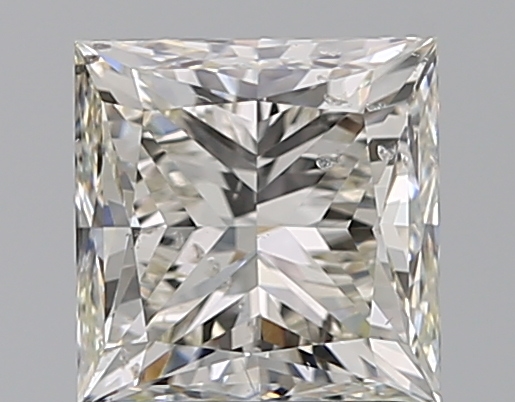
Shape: princess
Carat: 2.01
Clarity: SI2
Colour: J
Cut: GD
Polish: EX
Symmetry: VG
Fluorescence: N
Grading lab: GIA
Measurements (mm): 6.53 x 6.43 x 5.11